The Uplift Mofo Party Plan

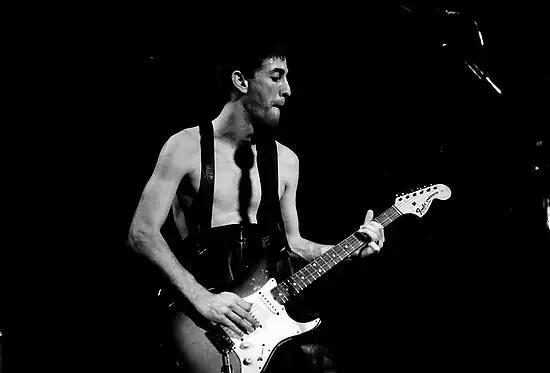
The songs "Skinny Sweaty Man" and "No Chump Love Sucker" were inspired by guitarist Hillel Slovak.

The majority of the lyrics in the album focus on friendships between the band members, sex, and life in Los Angeles. The reunion of the four original members of the group had a great influence over the lyrics; Kiedis explained that "a lot of the jubilation in the lyrics of that record are about being united." Kiedis was also inspired by personal experiences of himself and rest of the band members. During the recording of "Freaky Styley", Kiedis and Slovak indulged in heavy cocaine use. When Slovak was under the influence, he would often wear brightly colored clothing and dance in a "shuffling" fashion, which became the inspiration for the song "Skinny Sweaty Man" from "Uplift". The song "No Chump Love Sucker" was also inspired by Slovak; during the recording of the album, Slovak had been "left high and dry" by a girlfriend who left him for someone who had "more money and more drugs". The song served as a revenge song against "that type of evil, materialistic woman."